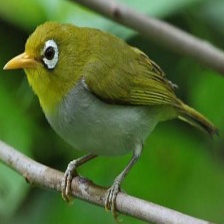
Species: MALAGASY WHITE EYE
Scientific name: ZOSTEROPS MADERASPATANUS